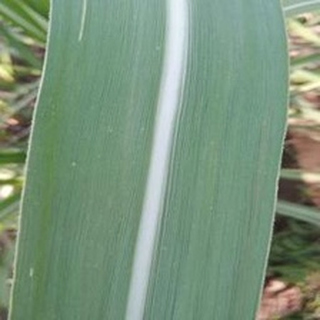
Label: healthy_sugarcane